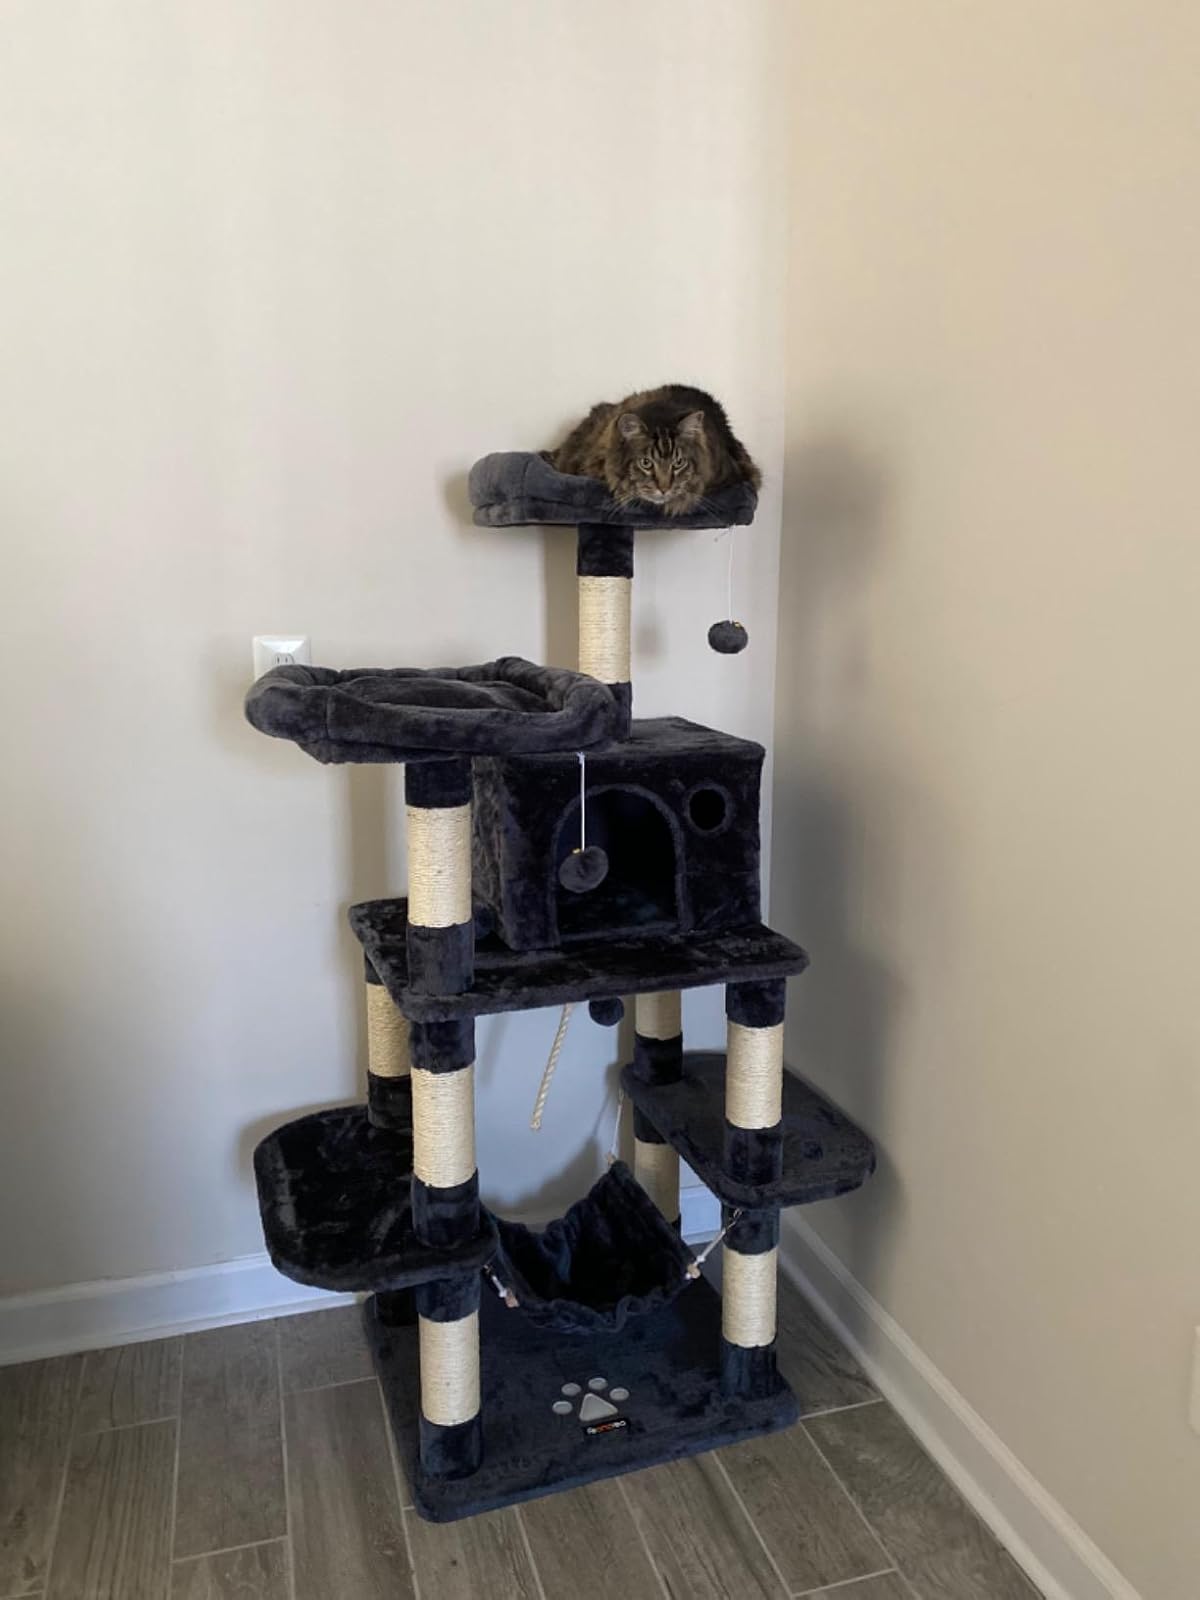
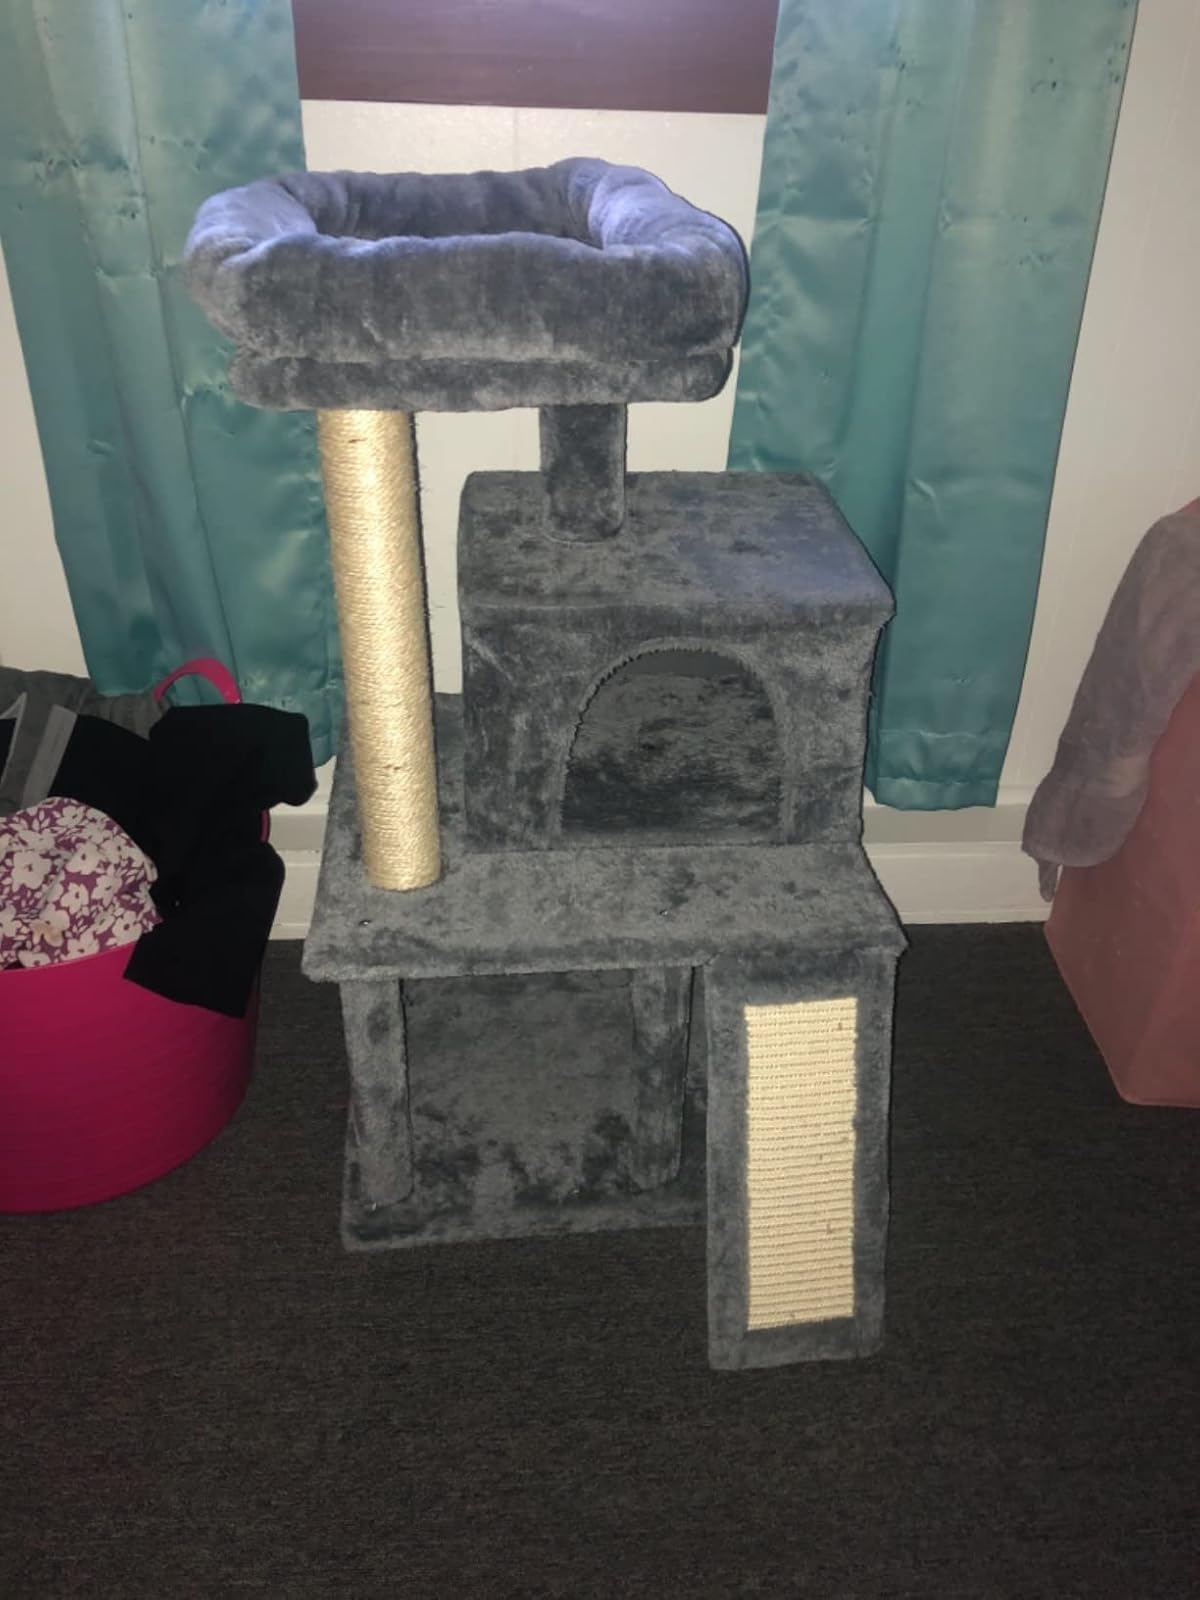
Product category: items_cat tree
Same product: no